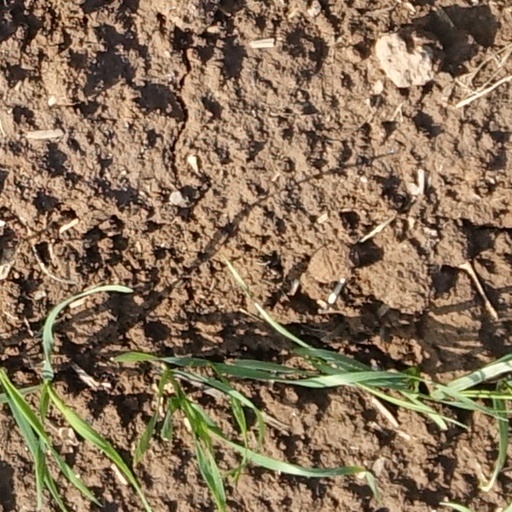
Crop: wheat